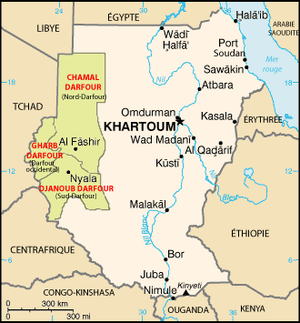
La frontière terrestre entre le Soudan et le Tchad est une frontière internationale continue longue de 1360 kilomètres séparant le Soudan et le Tchad en Afrique.